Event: Nepal Earthquake
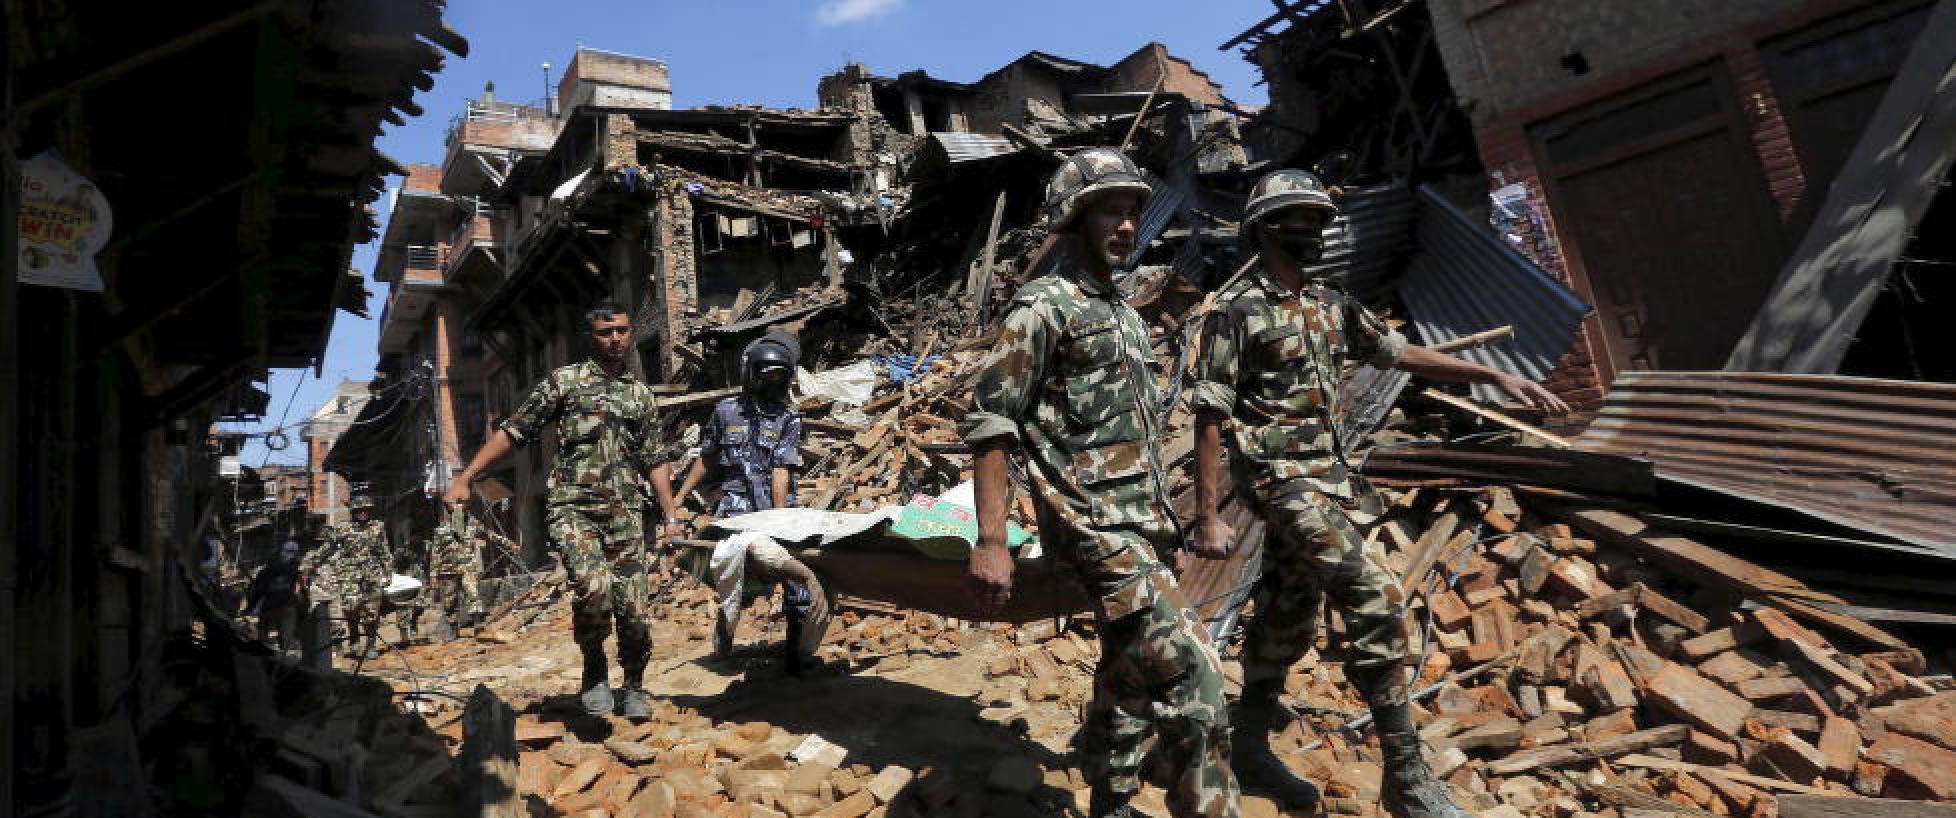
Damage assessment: damage